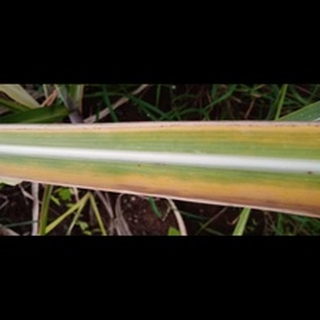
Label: sugarcane_yellow_leaf_disease